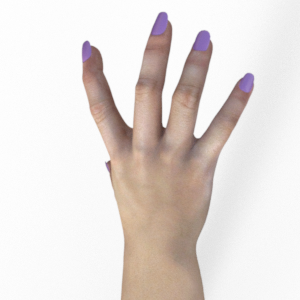
Label: paper